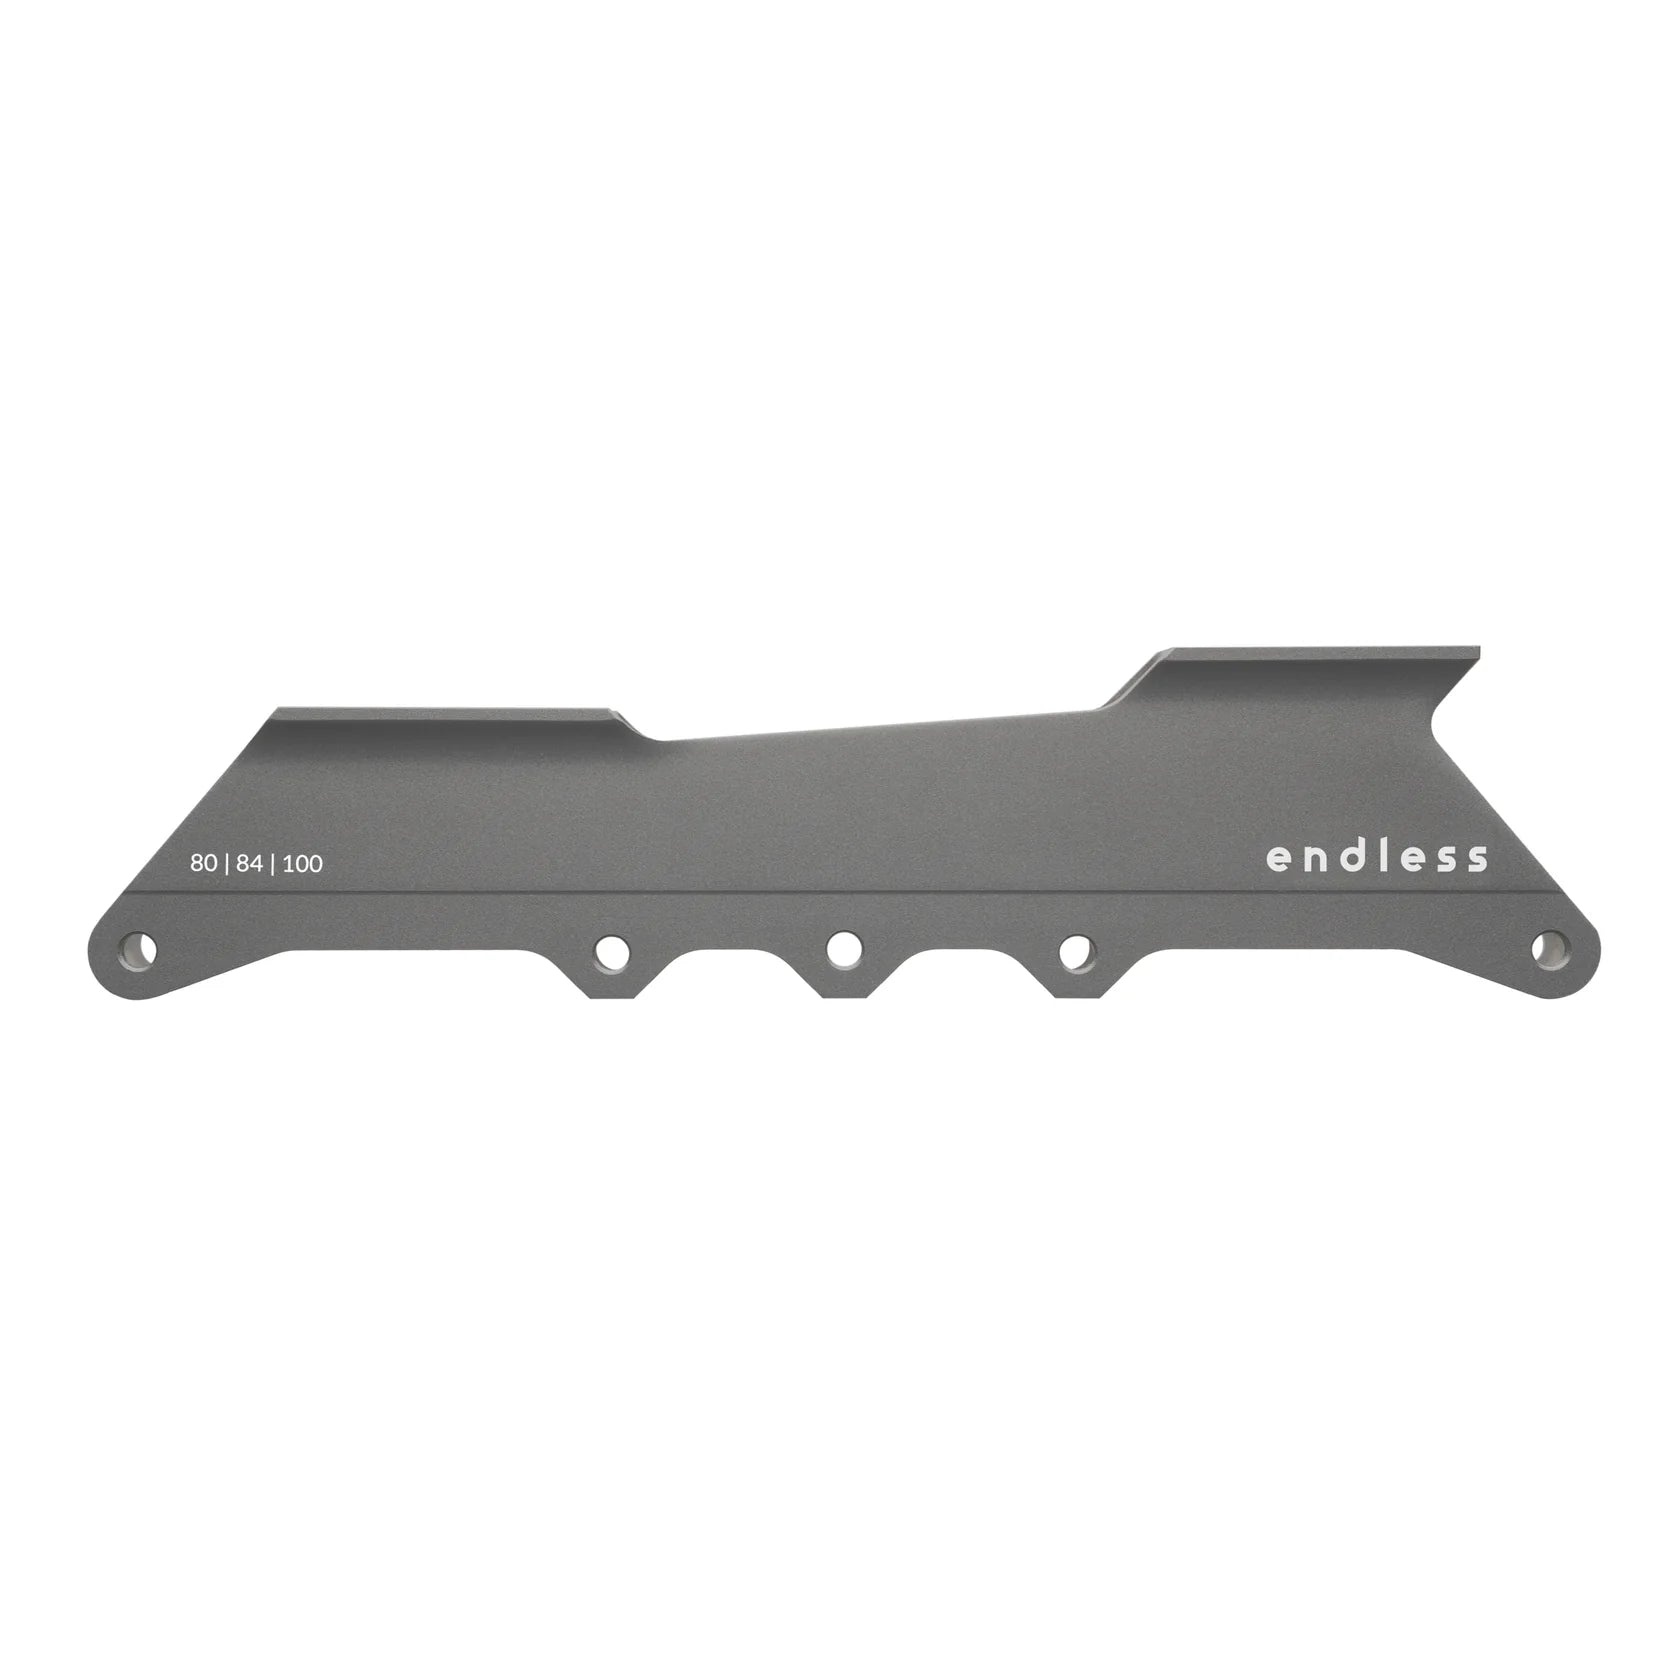
ENDLESS 80 MK2 FRAME - Titanium Gray
The Frame Endless 80 mk2 is a precision machined frame, designed for multiple configurations and intended for urban freeride skates like the Seba/FR Skates FR series and other 165mm compatible skates. Building on the success of the original Frame Endless 80, this new version incorporates functional and aesthetic improvements. While retaining the iconic Endless look, the mk2 offers a more refined design with improved power transfer and responsiveness, providing a smoother and more dynamic skating experience. Details: Configurations multiples : 4x80, 4x84, 3x100 Balanced Rocker for 4-wheel setups Flat configuration for the 3x100 setup (only with recommended bullet profile wheels) Recommended for all skill levels Recommended for sizes up to 40 (foot length 260 mm) Mounting: 150, 165 mm Note: On Adapt skates, our frames are not optimally centered Not compatible with UFS boots (including FR Skates UFR) For Twister Edge/XT models size 46 (US 12.5) and larger, boot modifications may be required to allow clearance for the new 100mm wheels in 3x100 configuration Wheelbase: 255 mm Compatibility with the brakes: - 4x80: Powerslide Urban Brake Size S (modification required) (908058/1) - 4x84 : Powerslide Urban Brake Taille M (908058/2) - 3x100: Powerslide Urban Brake Size L (908058/3) A frame set includes: 2 frames and 8 axes CNC machined from 6061-T6 aluminum Weight = 274 grams, without spacers and axles Patent pending
Brand: Endless Blading
Category: Sporting Goods > Outdoor Recreation > Inline & Roller Skating > Roller Skate Parts